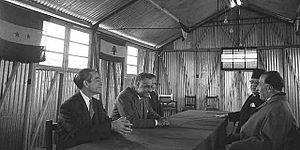
La crise de 1958 au Liban est une crise politique libanaise causée par des tensions politiques et religieuses internes au pays. Elle voit l'intervention des forces américaines.